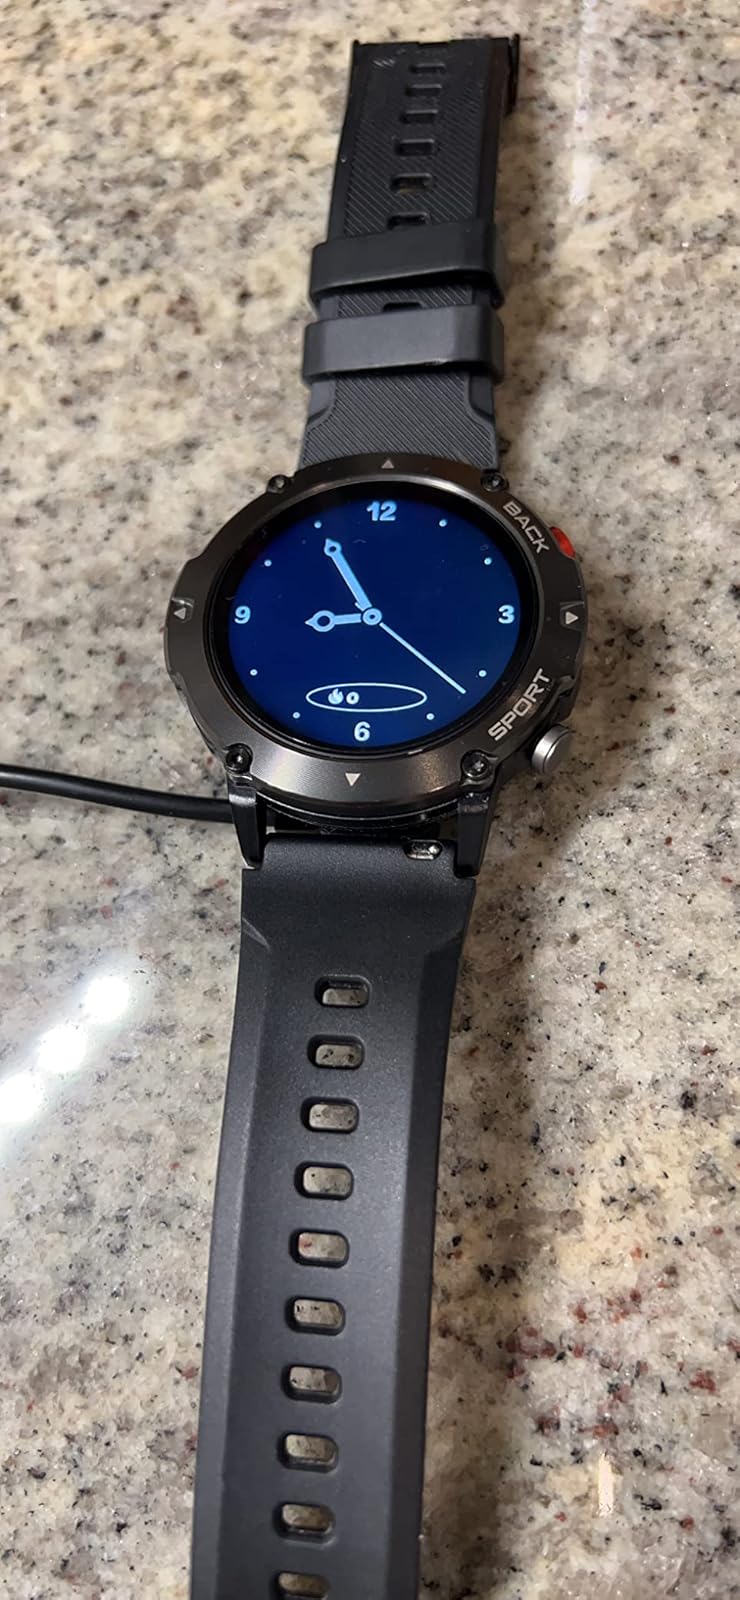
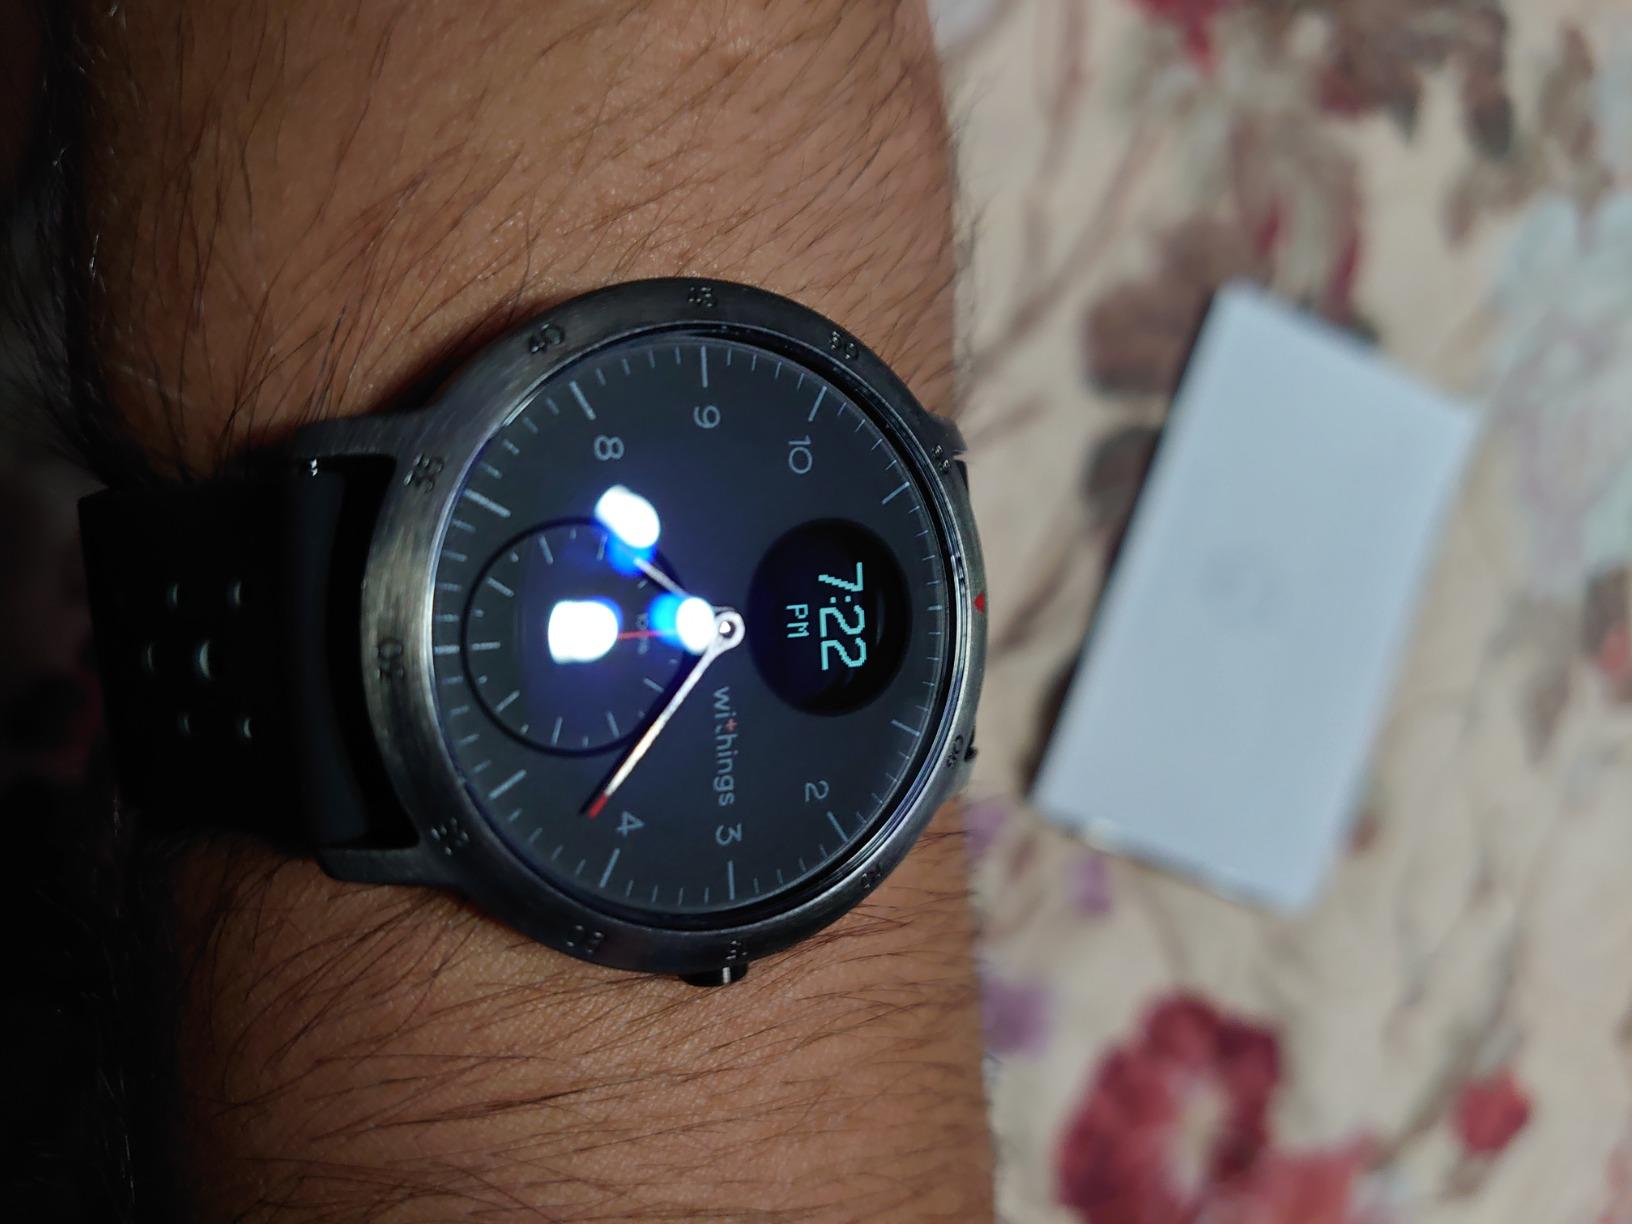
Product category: smartwatch
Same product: no